Social justice

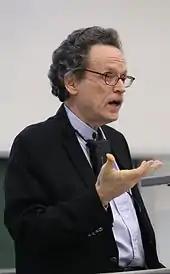
Thomas Pogge

Thomas Pogge's arguments pertain to a standard of social justice that creates human rights deficits. He assigns responsibility to those who actively cooperate in designing or imposing the social institution, that the order is foreseeable as harming the global poor and is reasonably avoidable. Pogge argues that social institutions have a negative duty to not harm the poor.